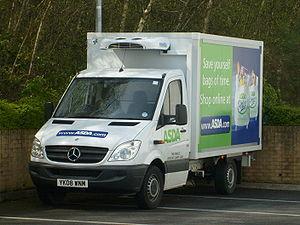
Asda est une entreprise de grande distribution à prédominance alimentaire anglaise, appartenant à Wal-Mart. Asda est devenue une filiale du géant américain de la distribution Wal-Mart, leader mondial du secteur, en 1999 et est devenue la seconde plus grande chaîne de distribution du Royaume-Uni après Tesco, après avoir rattrapé Sainsbury's en 2003.